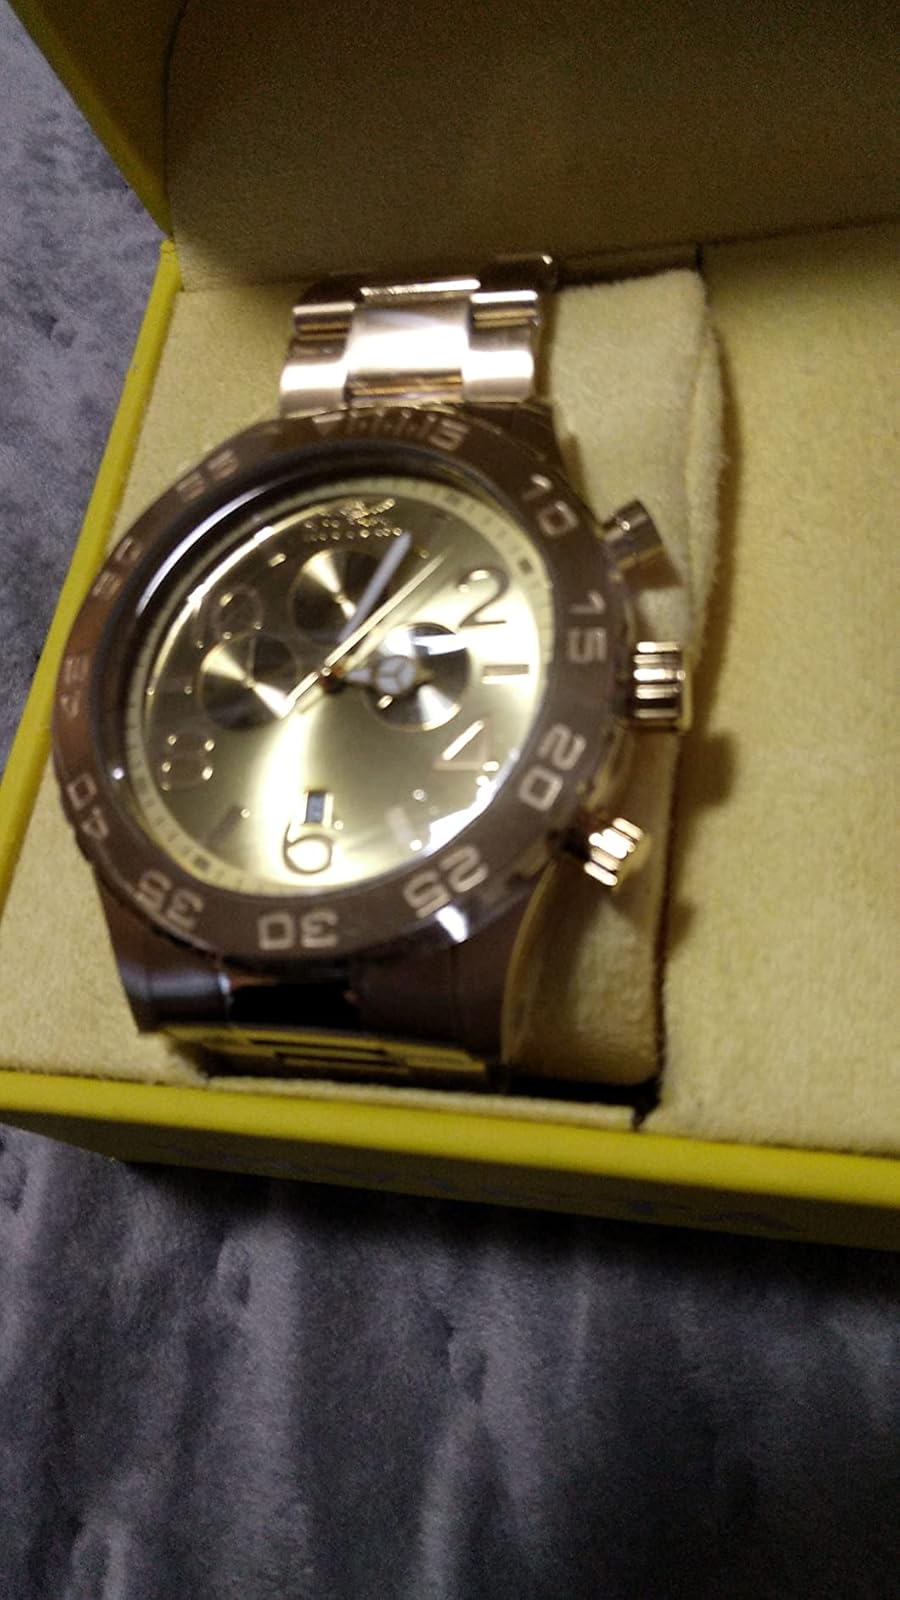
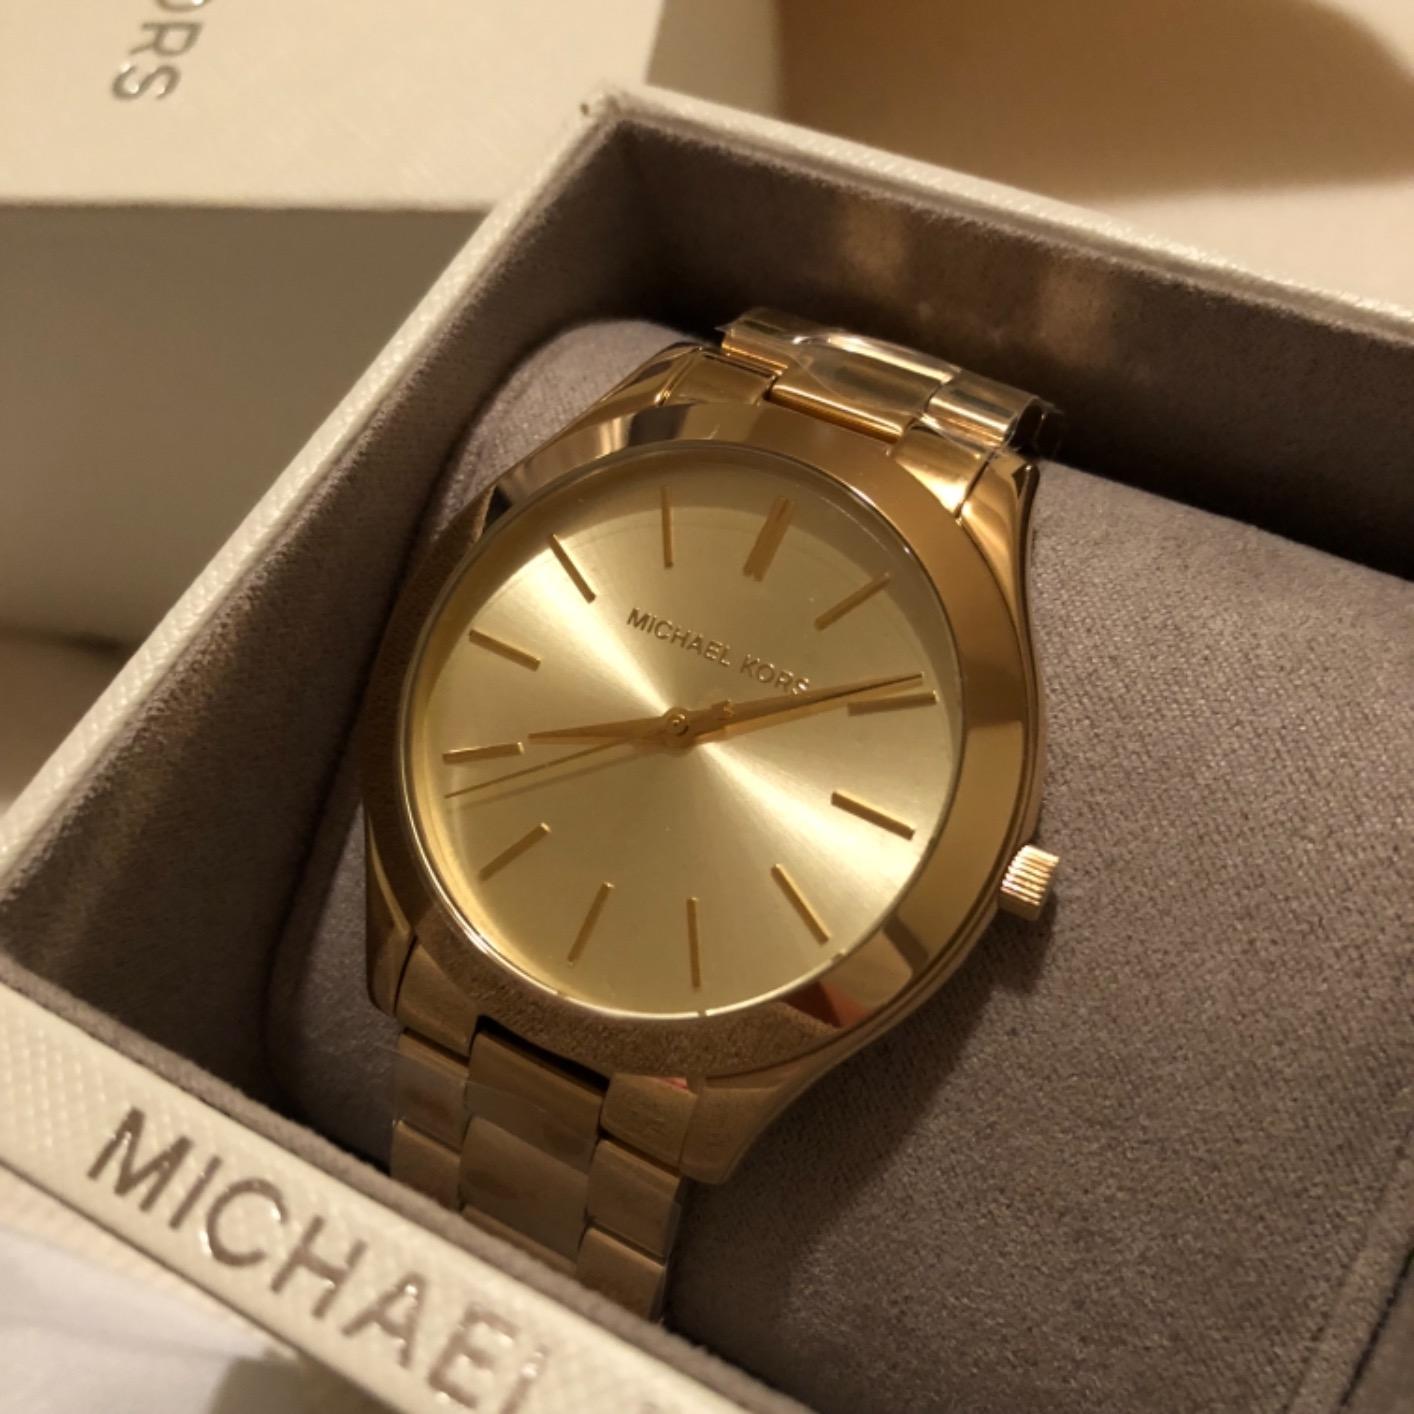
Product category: accessories_watch
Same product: no